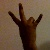
The image shows a hand gesture representing the number 7 in Indian Sign Language.